Passion fruit (fruit)

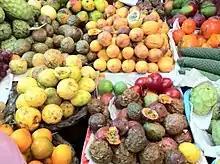
A variety of passion fruits at a market in Portugal

The fruits are mainly consumed and have a juicy, edible center of many seeds. The parts of the fruit eaten are the pulpy, juicy seeds. Passion fruits are commonly squeezed to make juice, or used for pastries and other baked products, and as an ice cream flavor.